SCRN3

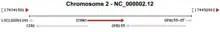
Human SCRN3 Genetic Locus, found using NCBI Gene

"Homo sapiens" secernin-3 (SCRN3) is a protein-coding gene. It can be found on chromosome 2, with its specific location being 2q31.1, on the '+' strand. The gene is 33,846 base pairs long and contains 8 exons.